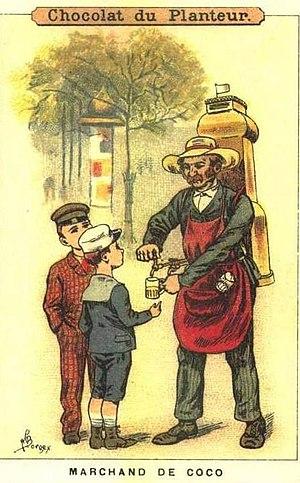
Un marchand de coco verse à boire à des enfants.
Le coco, appelé aussi à ses débuts tisane, est une boisson rafraîchissante qui résulte de la macération de bâtons de réglisse dans de l'eau citronnée. Cette boisson commença à se vendre dans les rues de Paris à la fin du XVIIIᵉ siècle.